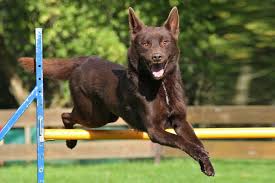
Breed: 209-n000049-kelpie